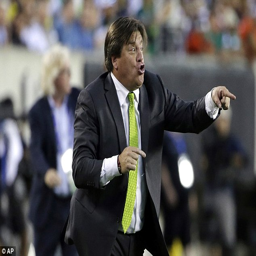
footballer has been sacked after being accused of punching a journalist